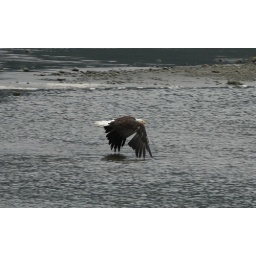
Bald Eagle flying over water